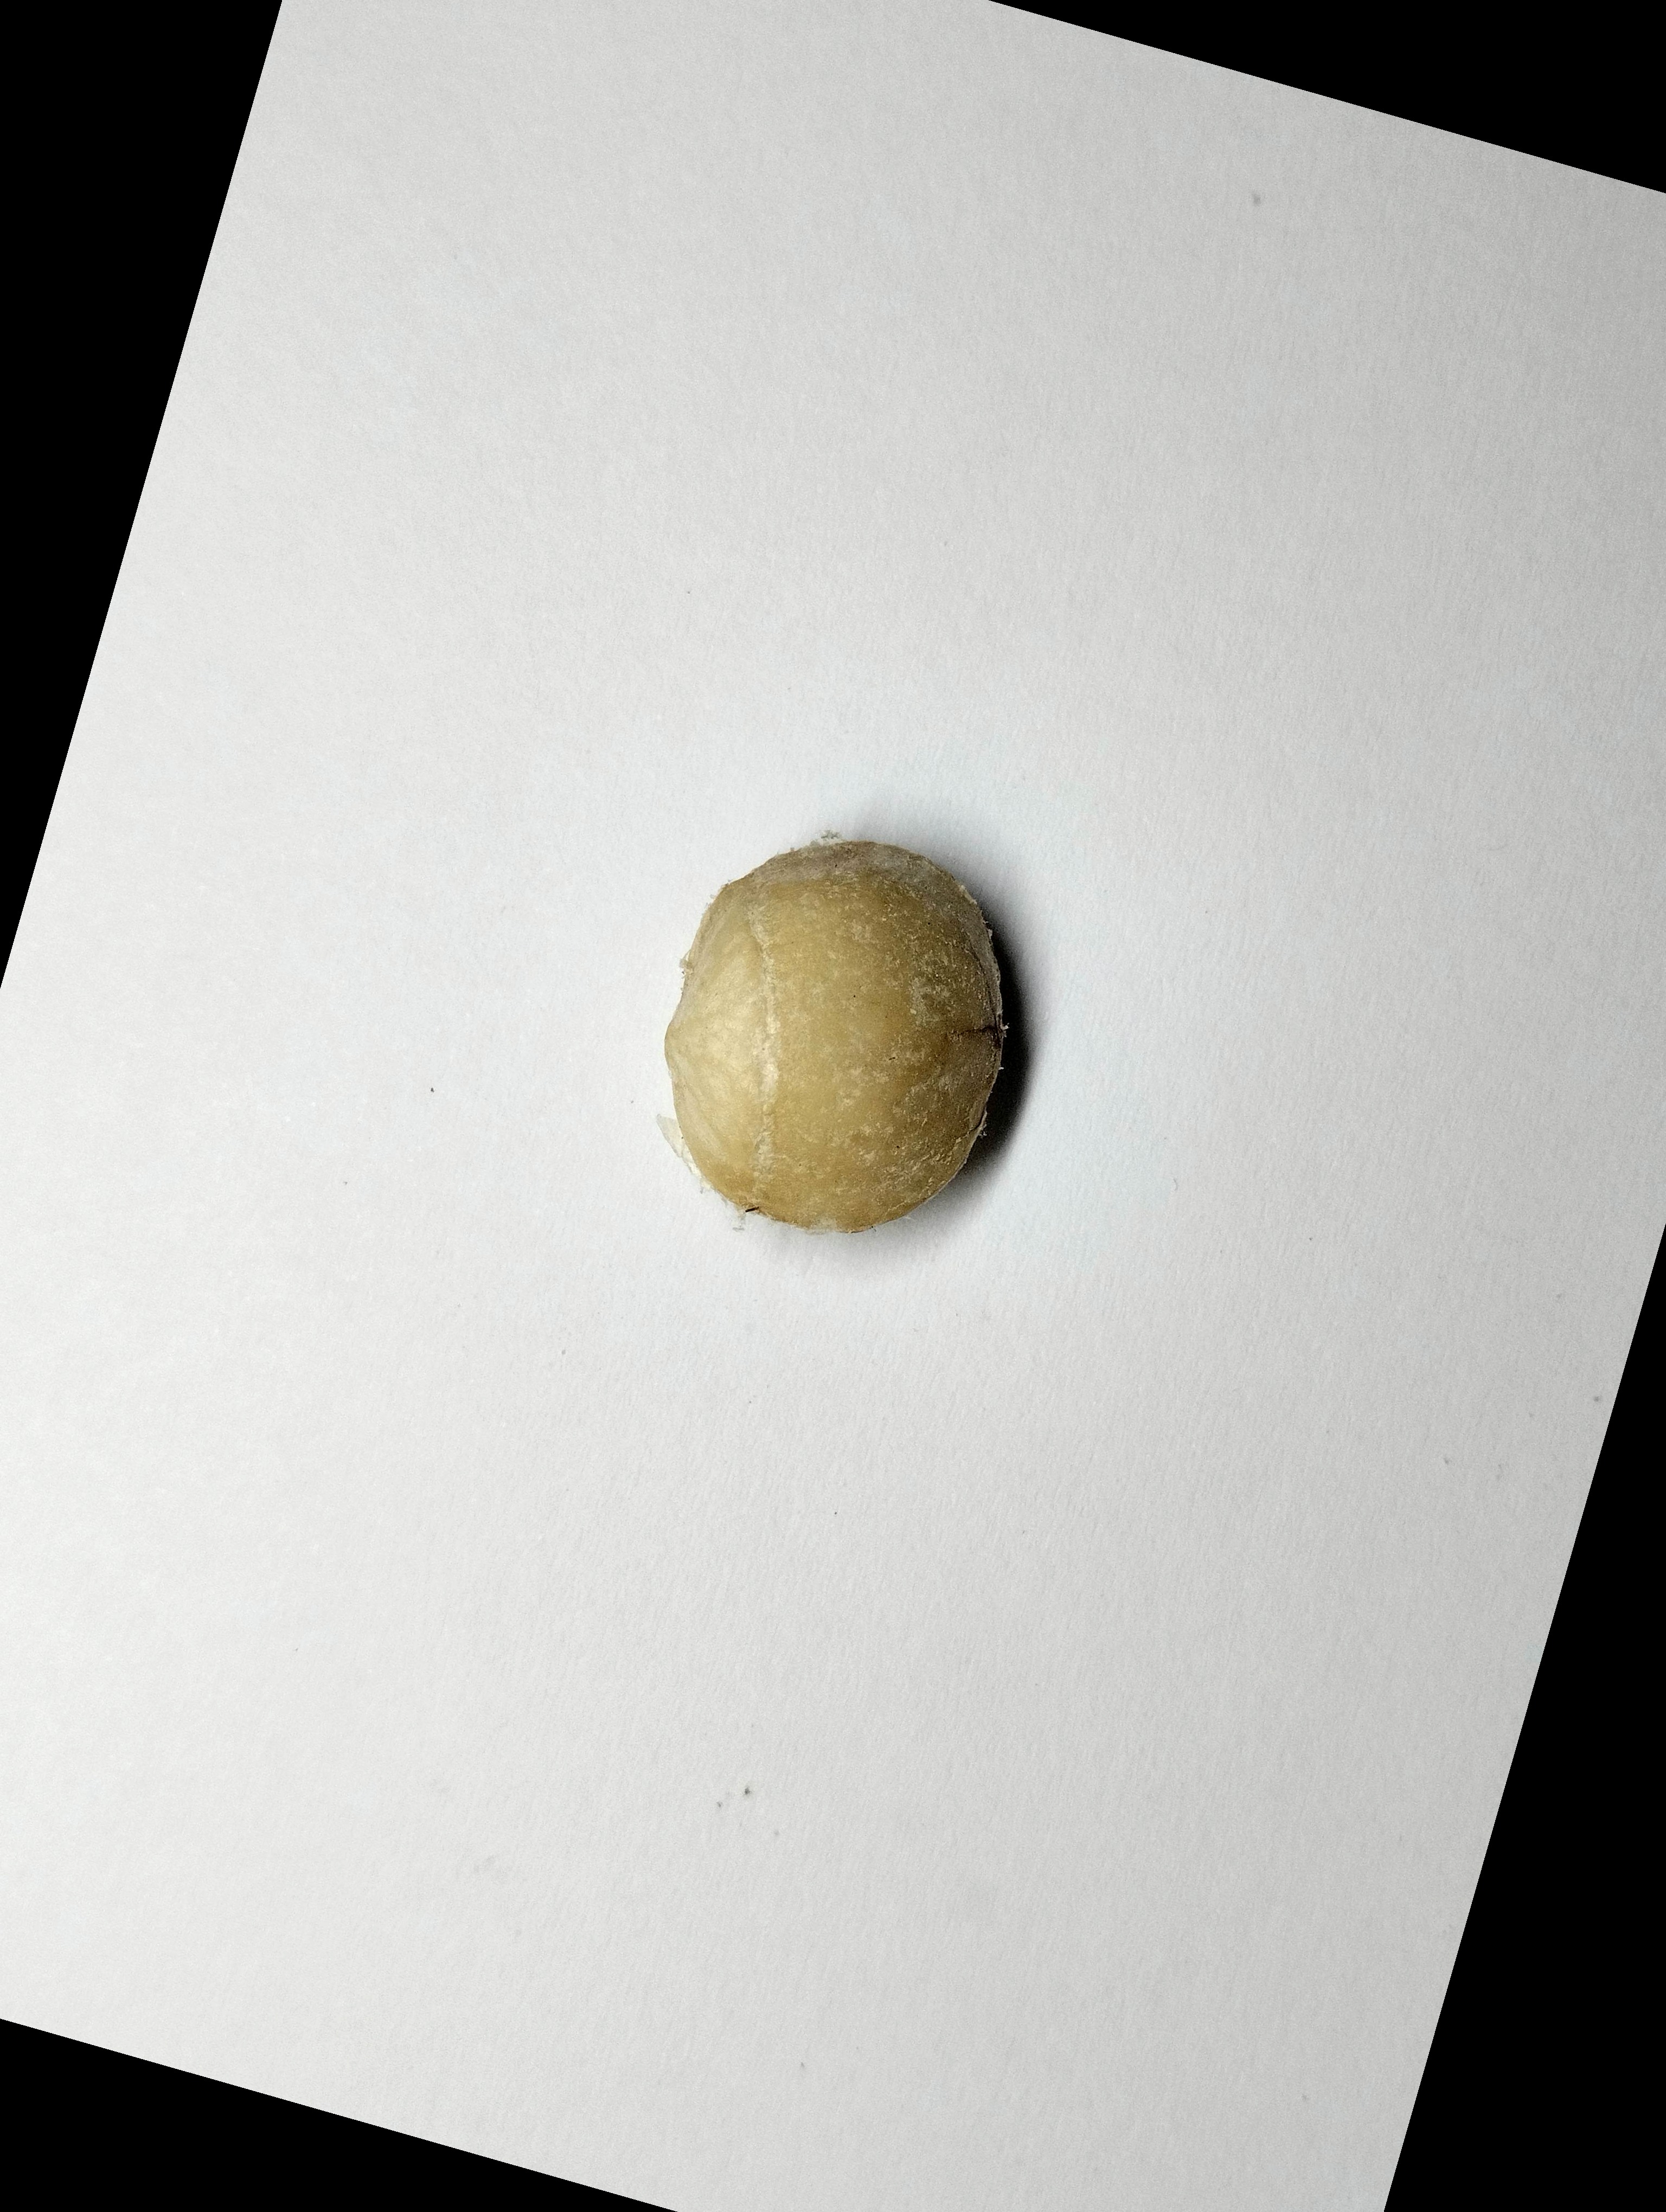
Label: bagus (good seed)